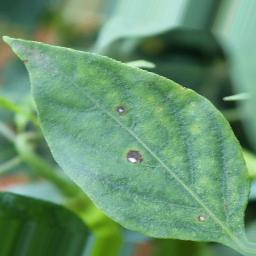
Label: cercospora